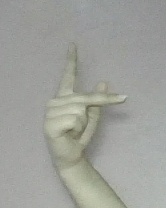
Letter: dha